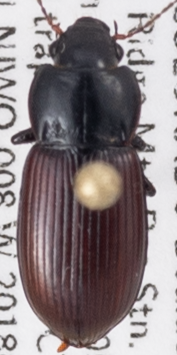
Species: Amara alpina
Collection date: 2018-06-19
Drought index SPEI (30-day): -1.01
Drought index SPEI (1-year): -0.39
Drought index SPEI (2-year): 0.03